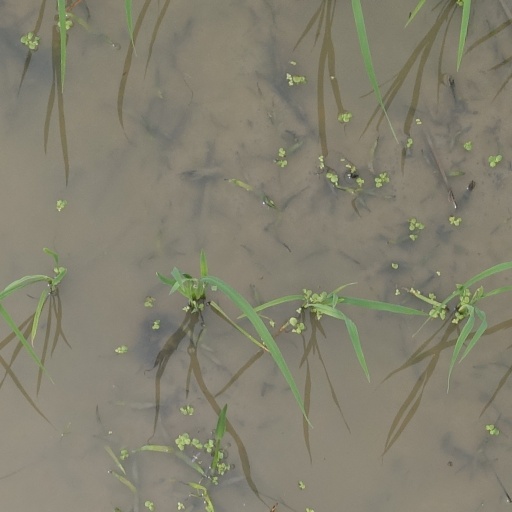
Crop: rice